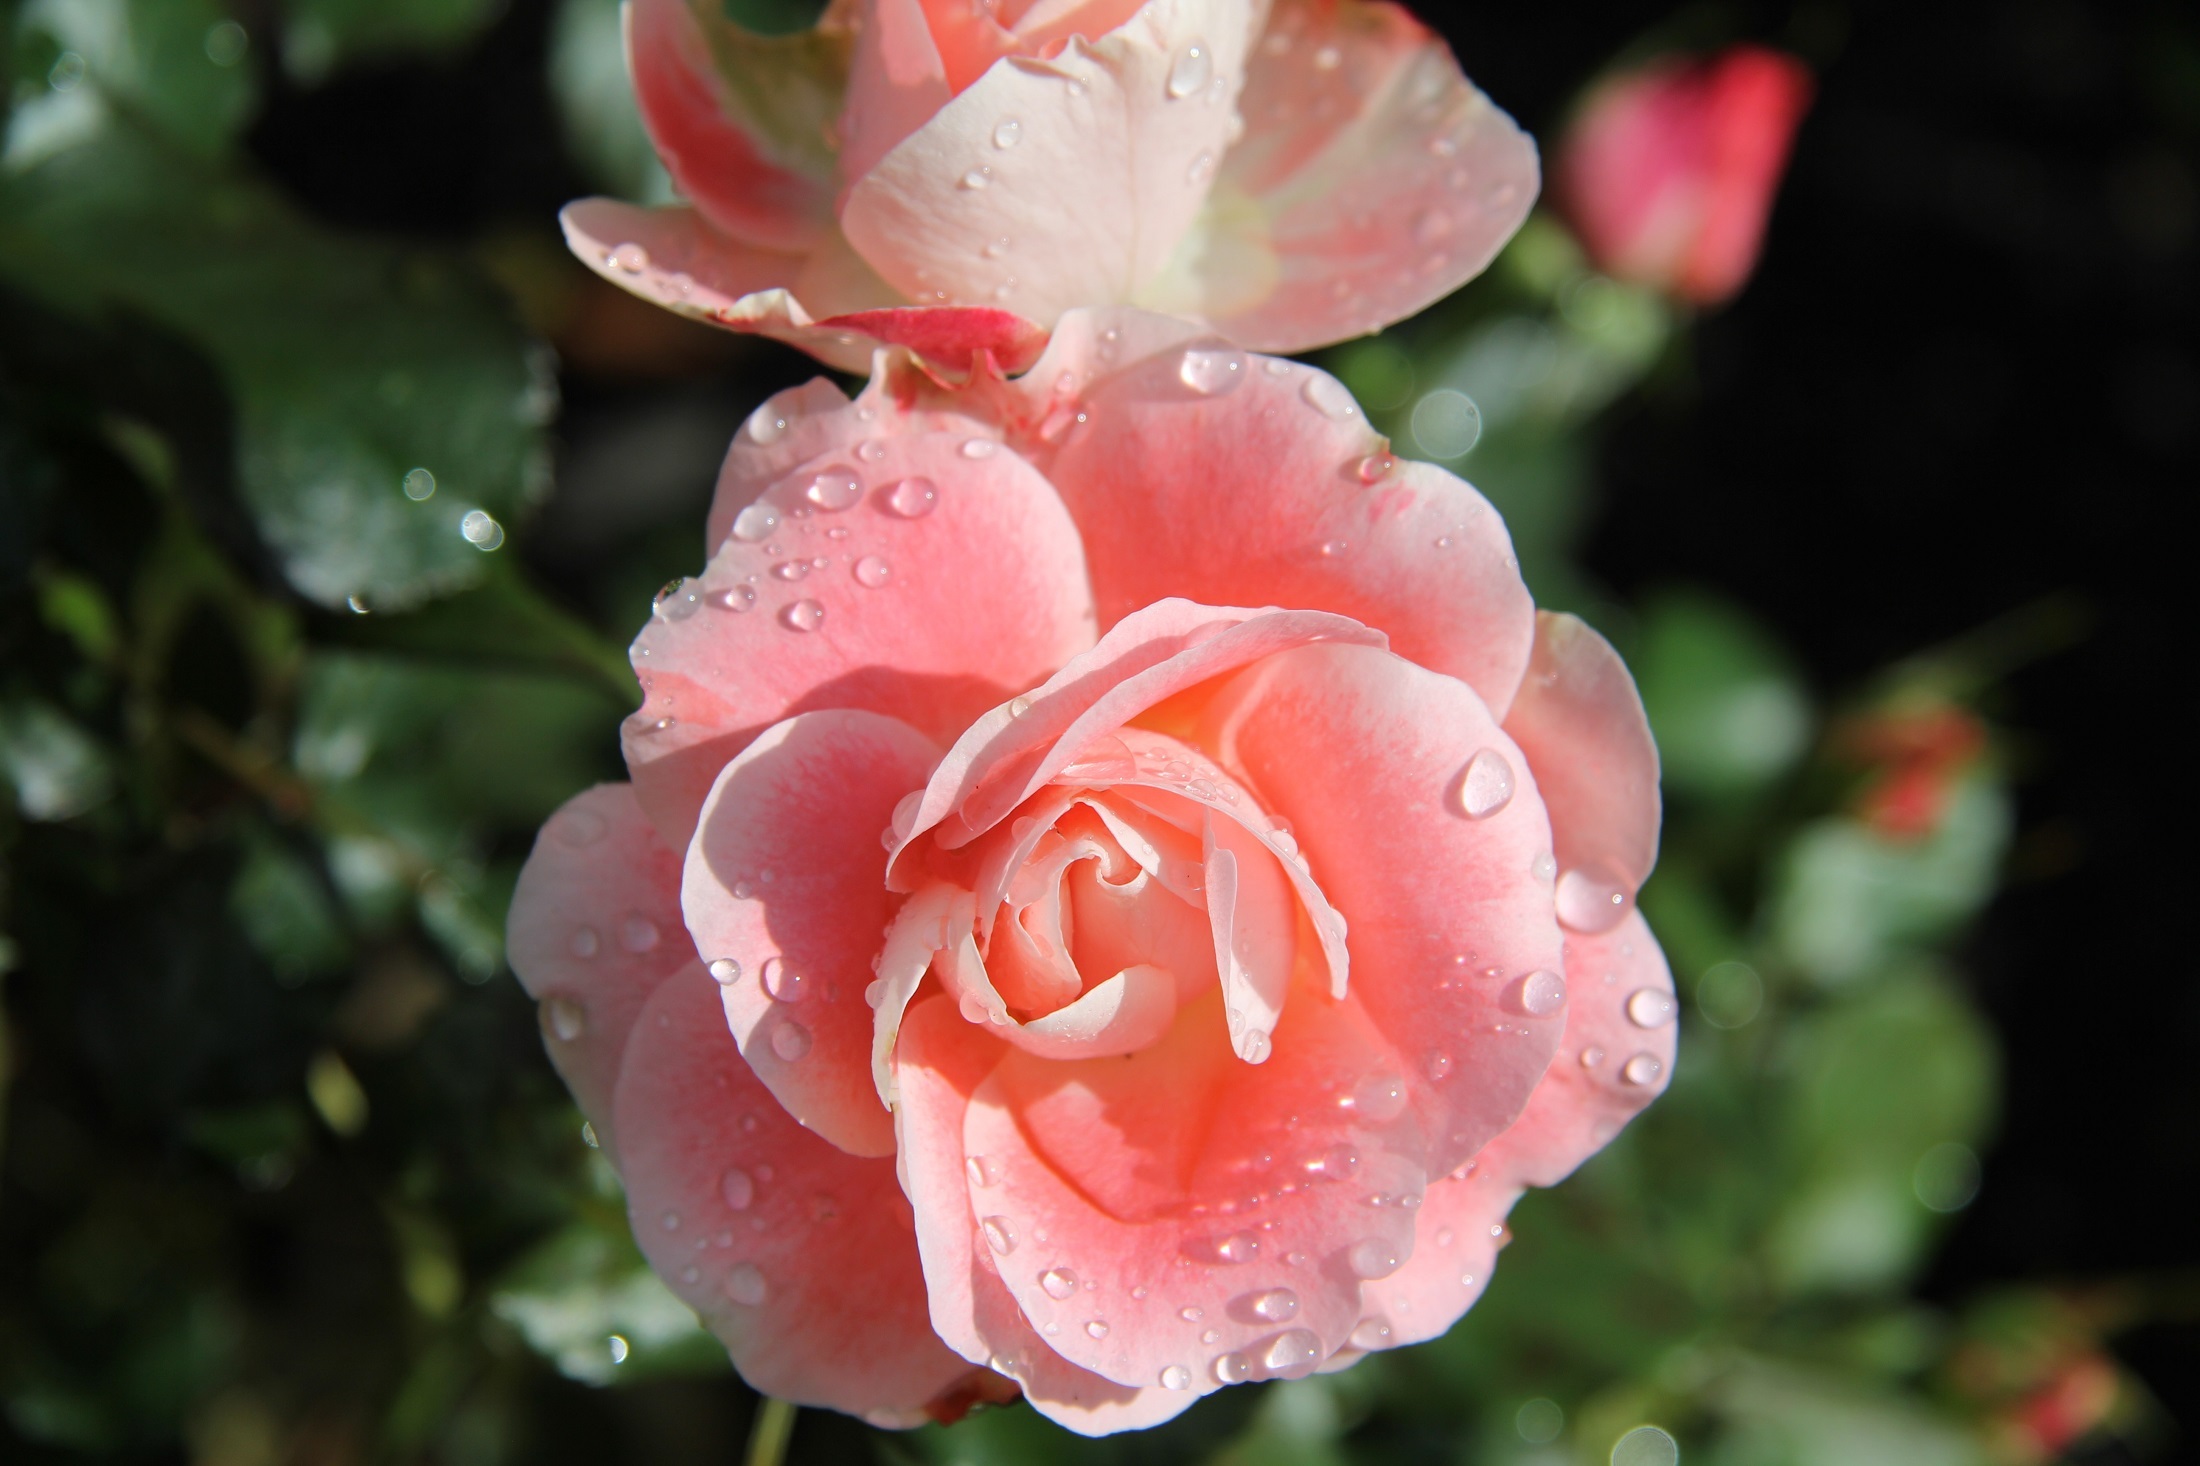
nature, blossom, dew, plant, flower, petal, love, rose, symbol, fresh, romance, botany, garden, pink, flora, flowers, close up, roses, petals, shrub, blossoms, blooms, floribunda, macro photography, flowering plant, water droplets, garden roses, rose family, celine delbard, land plant